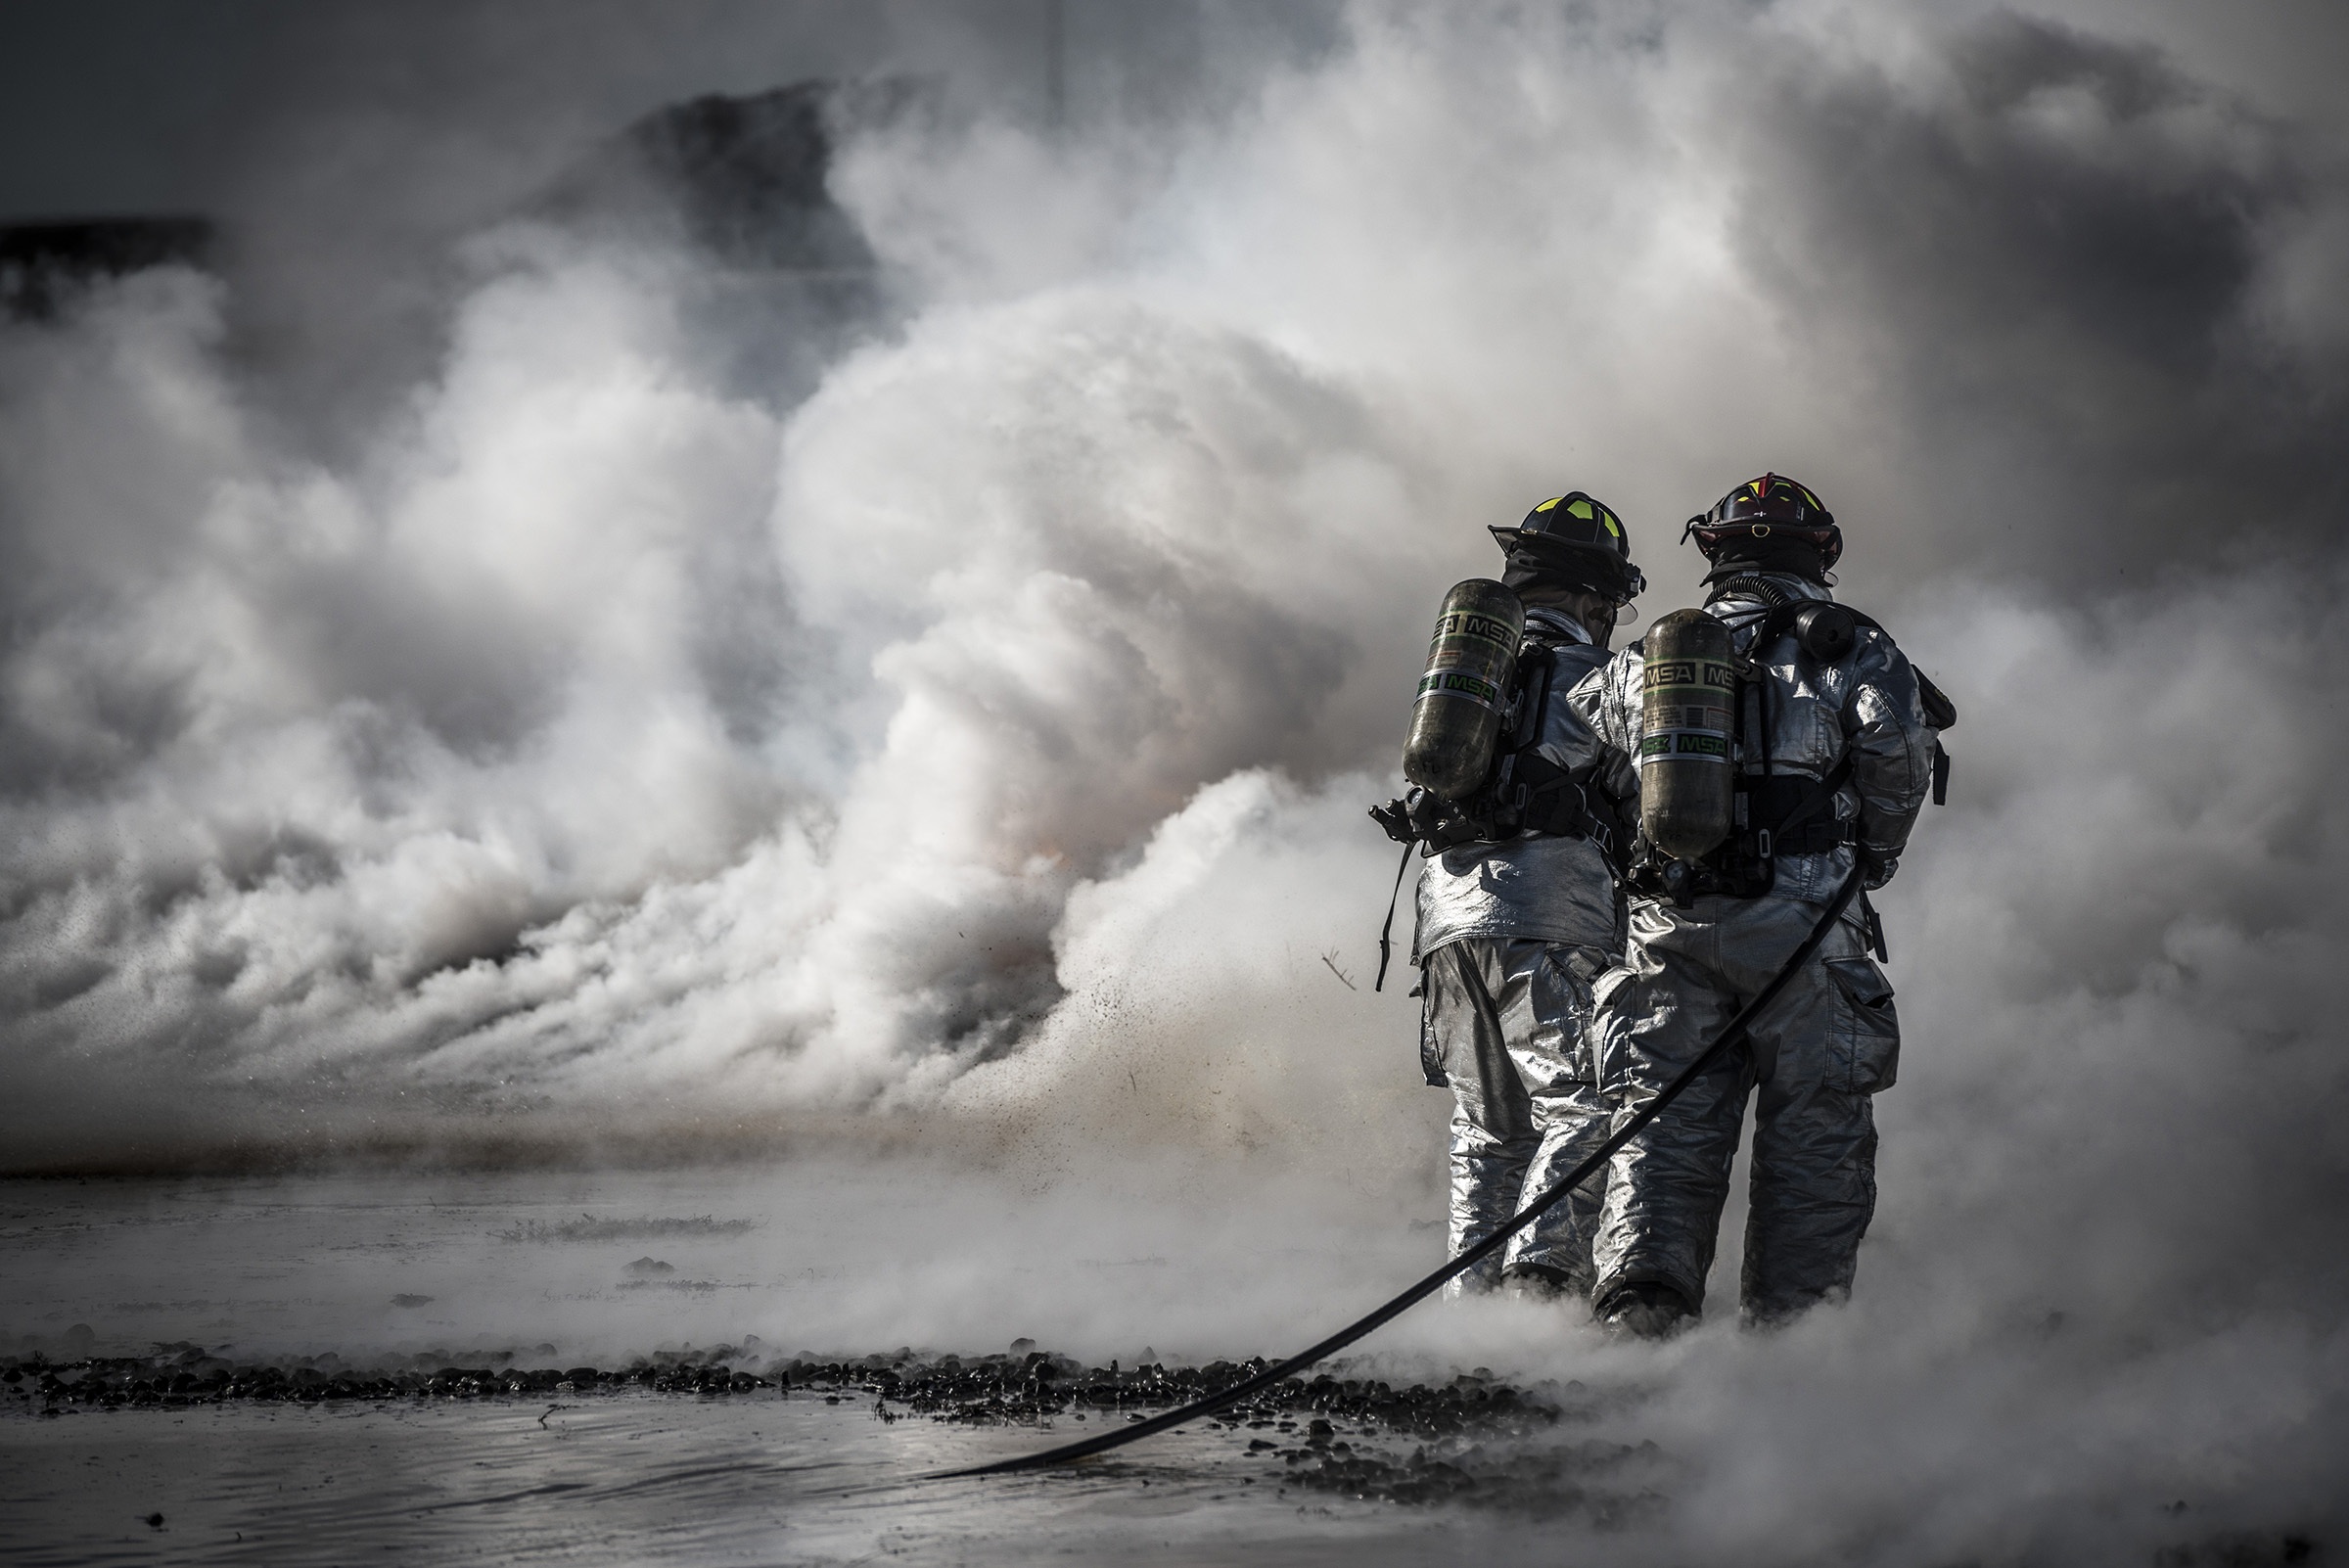
snow, winter, cloud, black and white, wave, alarm, equipment, spray, weather, training, fire, monochrome, helmet, danger, safety, hose, protection, job, service, practice, firefighters, fireman, nozzle, services, monochrome photography, atmospheric phenomenon, atmosphere of earth, geological phenomenon